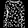
Label: Pullover